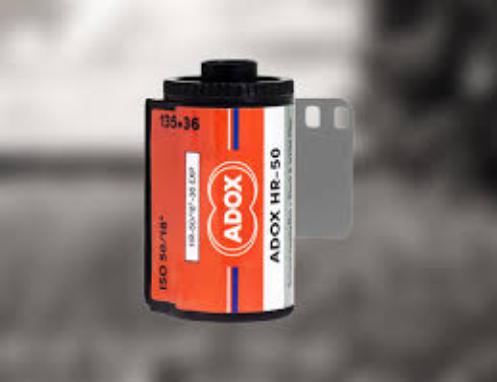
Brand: ADOX
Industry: Necessities